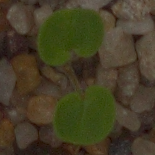
Label: smallflowered_cranesbill